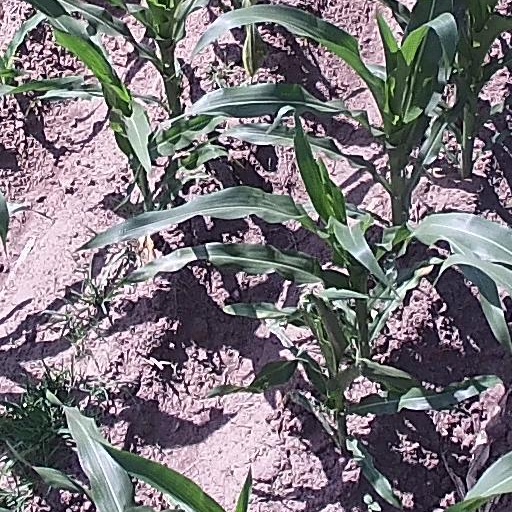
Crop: maize; corn